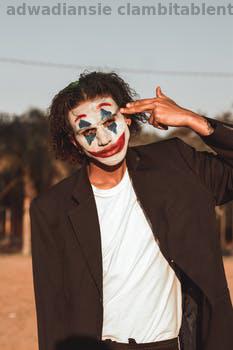
Label: Watermark